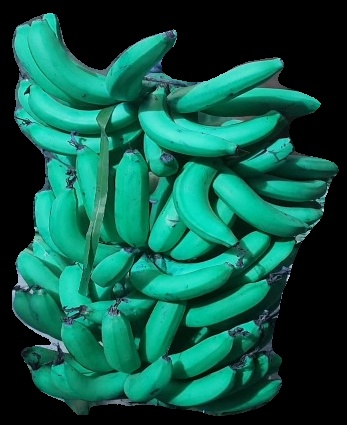
Variety: pachbale
Grade: grade3